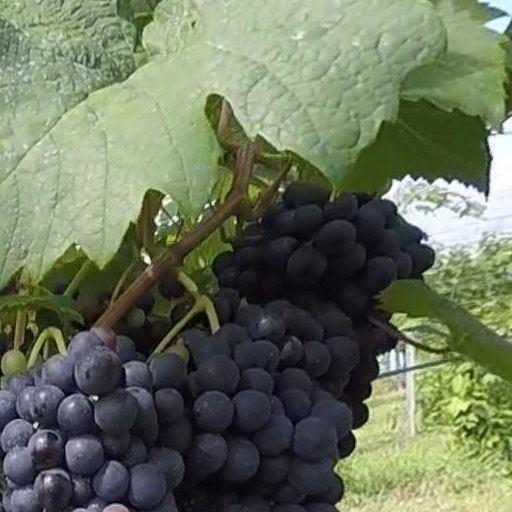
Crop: grape